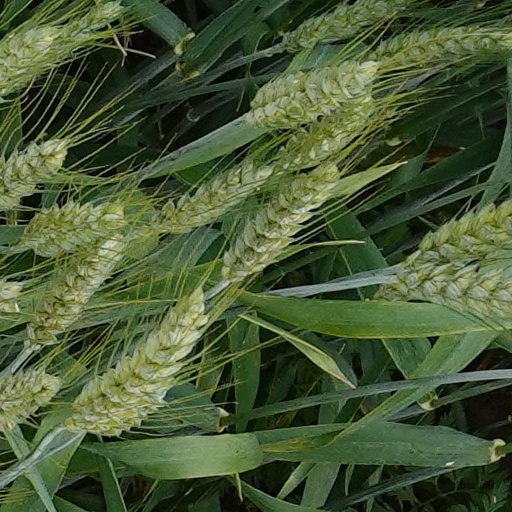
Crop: wheat